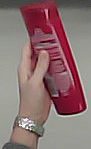
Product: loreal_shampoo